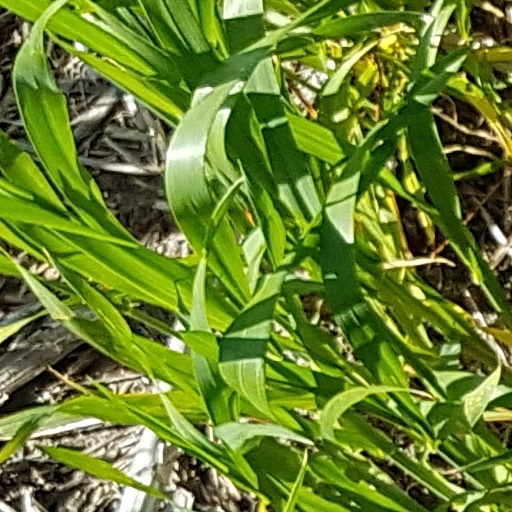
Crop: wheat